Queens Chapel

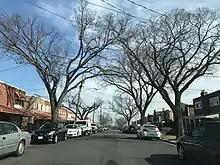
Near the intersection of Jefferson St. and Chillum Pl. NE, in Queens Chapel, in February 2018

Queens Chapel is contained between Eastern Avenue N.E. to the north, Galloway Street N.E. to the south, Riggs Rd N.E. to the north, and the Washington Metropolitan Area Red Line train tracks to the west. Queens Chapel borders the adjacent neighborhoods of Riggs Park, Fort Totten, North Michigan Park, and Michigan Park, which also are located in Ward 5 of Northeast Washington D.C. In addition to these Ward 5 neighborhoods of Northeast Washington D.C., Queens Chapel also borders the neighborhood of Chillum, which is located in Prince George's County, Maryland.